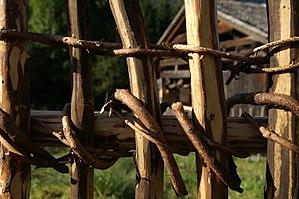
Une clôture est une barrière enceignant une parcelle bâtie ou non. Elle est faite de la main de l'homme afin de clore un périmètre pour tenter d'empêcher des personnes, la faune, le bétail ou des animaux de compagnie d'y entrer ou d'en sortir.